Nicole Anona Banowetz

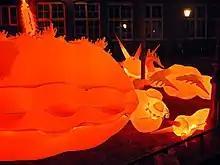
Banowetz's sculpture illuminated by lights at the Amsterdam Light Festival

She is a member of the Denver artist cooperative . She was commissioned to create a large-scale installation in the Denver Zoo. In 2013, Nicole was a participant in the Biennial of the Americas. She spent 2015 conducting artists residencies in Europe, returning in 2016 for a residency at the Children's Museum in Denver. Her work is popular with educational institutions, and is often created in collaboration with Children. In 2017 she worked with students at McMeen Elementary to create an inflatable science fiction utopia. Her work has an element of social practice, and she started her own artist's collective called BAAM, Build Art and Make (the world what you want), the group created an inflatable torch, modeled off the Statue of Liberty. The torch was used to activist marches following the election of President Trump. In 2017, she was named one of 100 Colorado Creatives by Westword Magazine.